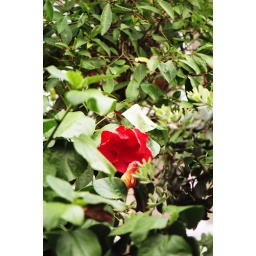
red flower in green foliage.